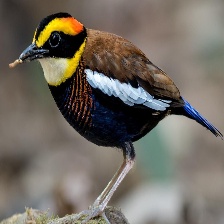
Species: BANDED PITA
Scientific name: HYDRORNIS GUAJANA